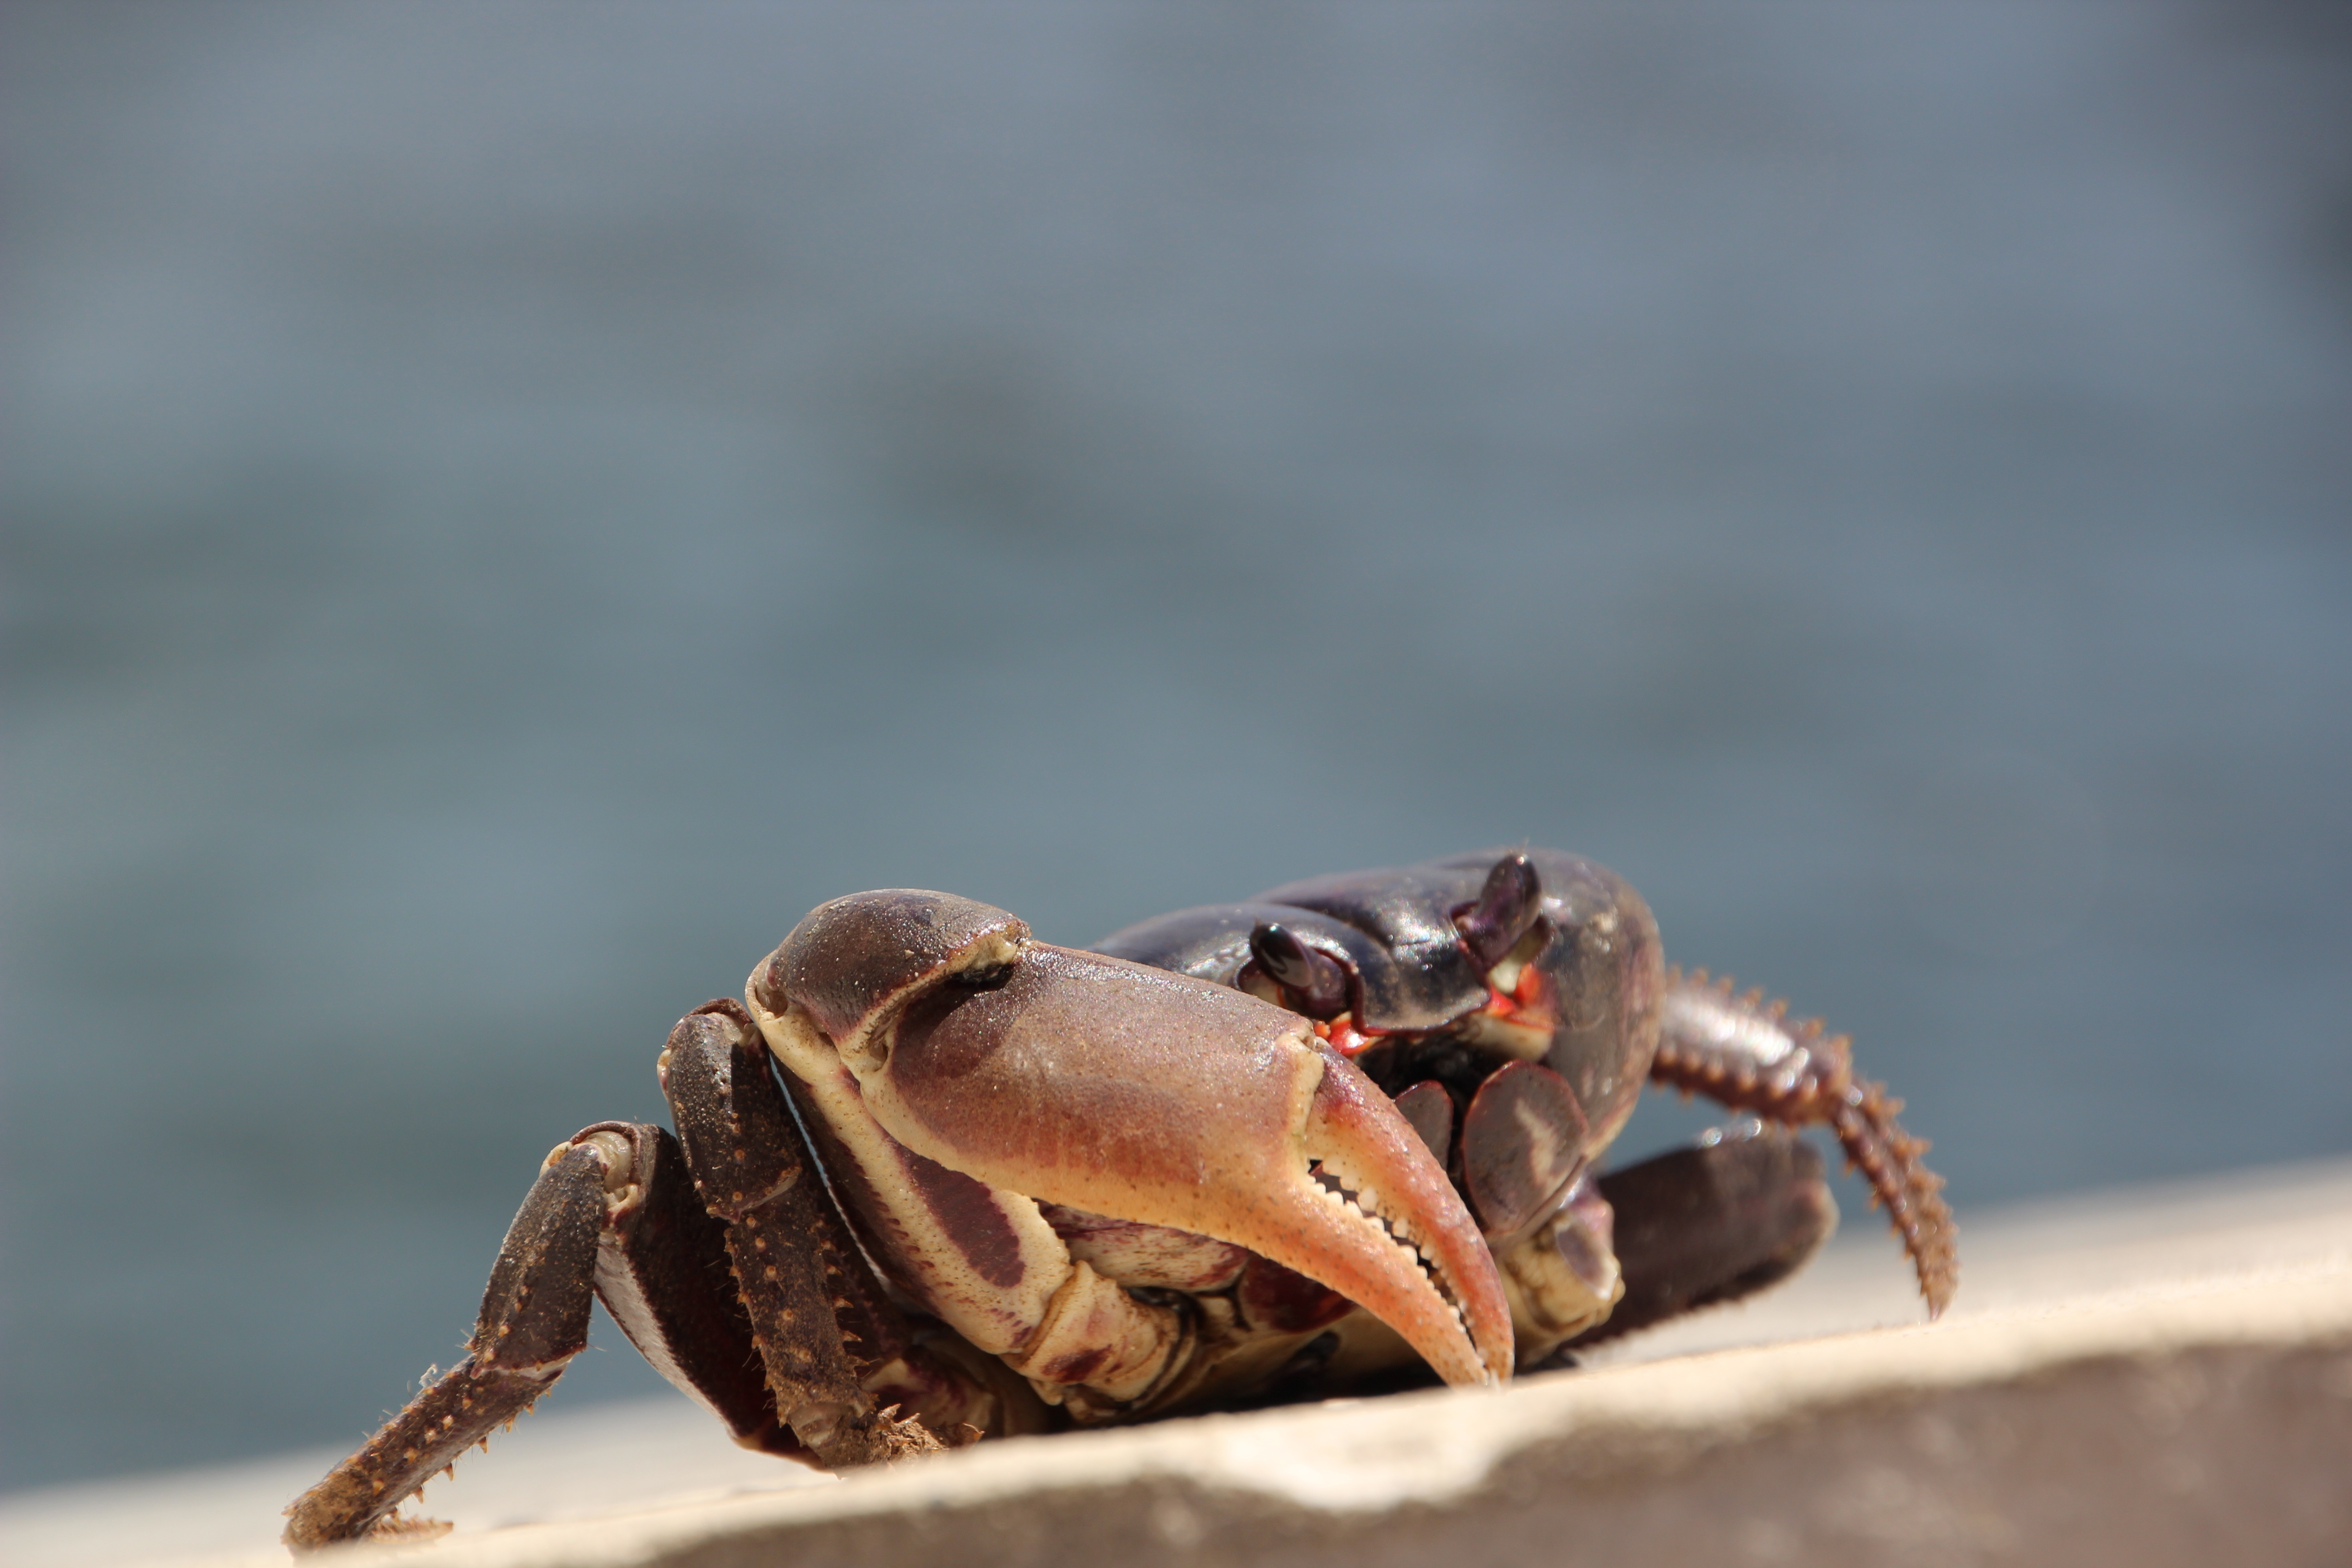
sea, photography, animal, food, seafood, fauna, crab, invertebrate, close up, crustacean, macro photography, arthropod, ocypodidae, decapoda, animal source foods